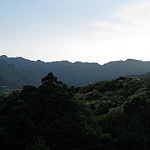
Label: mountain